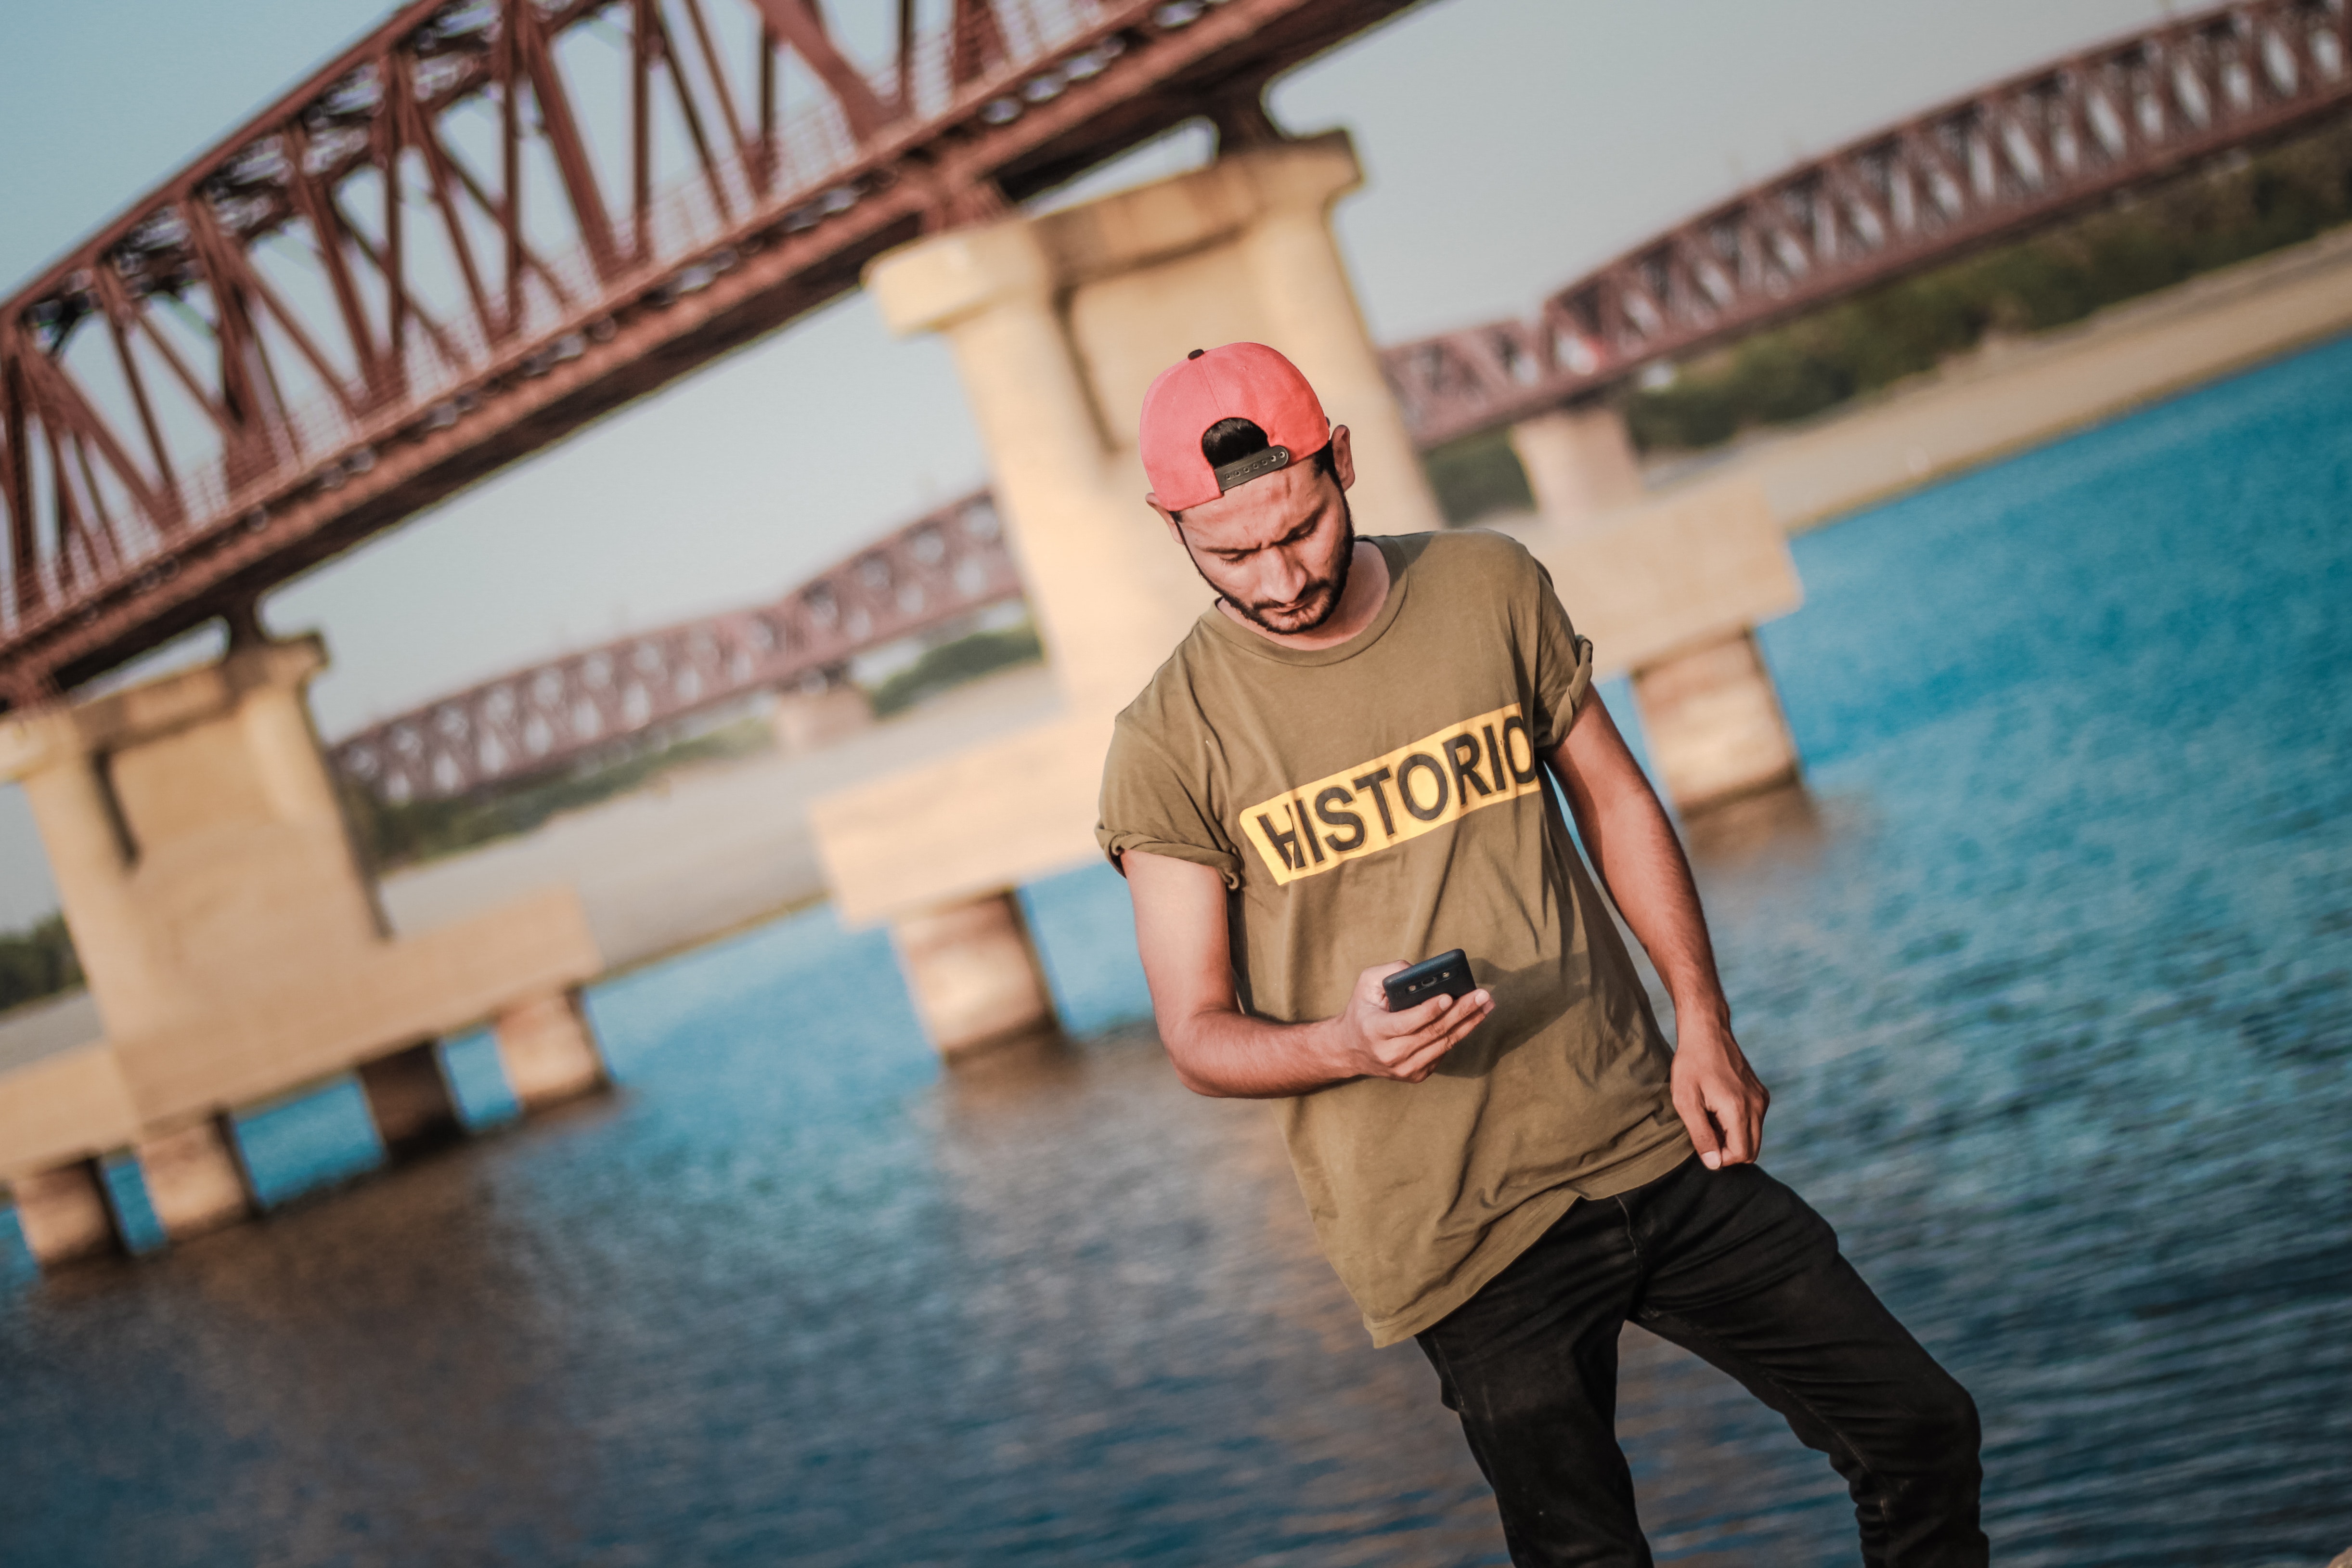
cool, eyewear, fashion, sunglasses, glasses, photography, travel, t shirt, vacation, leisure, happy, street fashion, top